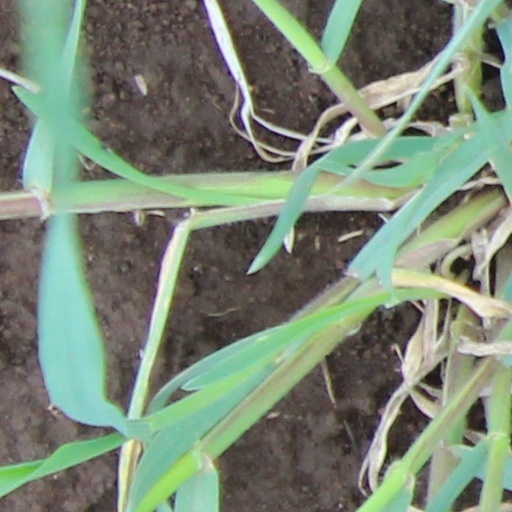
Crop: wheat